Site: brandenburg
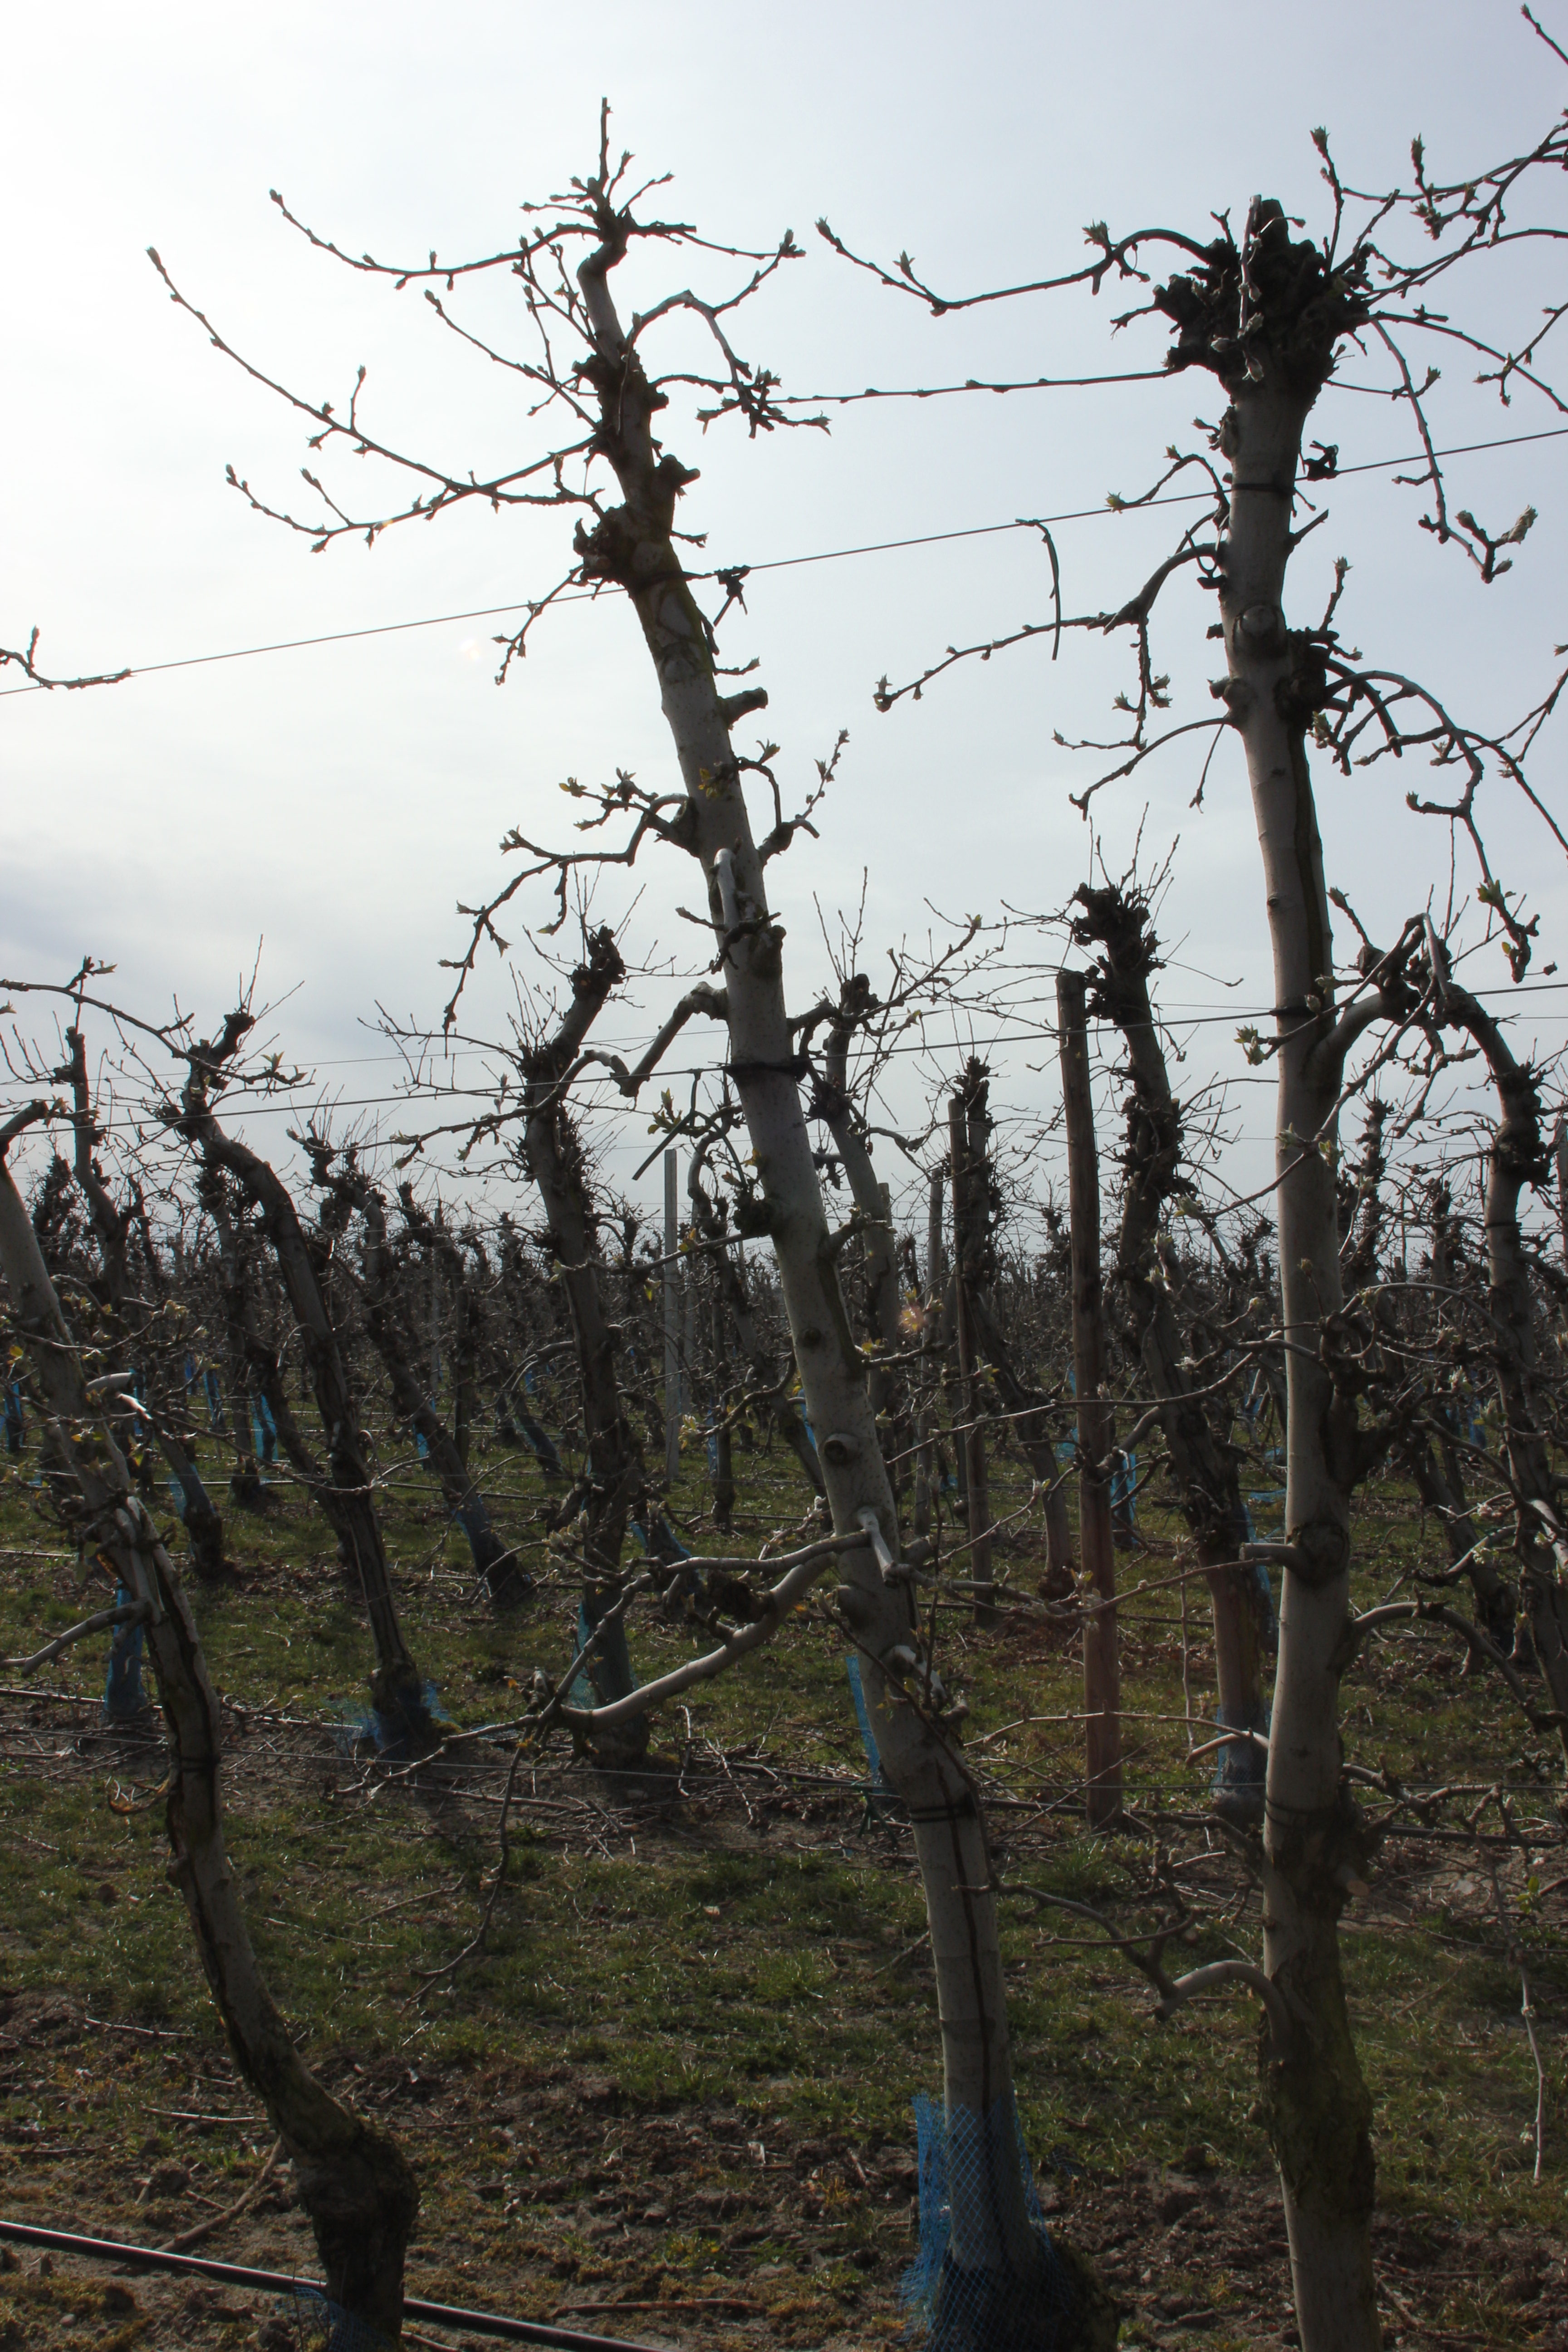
Growth stage (BBCH 54): Inflorescence emergence